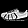
Label: Sneaker